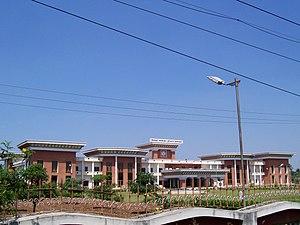
Coimbatore ou Coïmbatour est une grande ville de l'Inde dans l'État du Tamil Nadu.